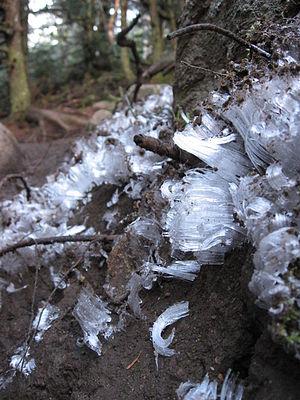
La glace est l'eau lorsqu'elle est à l'état solide. Cet élément est très étudié dans la nature et en laboratoire, par les scientifiques, à commencer par les glaciologues, les physiciens de la matière condensée et autres cryologues de spécialités différentes : il contient souvent beaucoup d'impuretés ou d'inclusions, d'origine diverse. Les météorologues suivent la formation des flocons à partir de vapeur d'eau entrant en atmosphère froide plus ou moins poussiéreuse, géologues et minéralogistes, rejoints par les spéléologues, ne le retrouvent pas seulement dans les endroits communément englacés, mais sous des formes insolites dans les déserts secs et arides, des lieux plus secs et abrités des montagnes comme au fond des grottes profondes et cavités glacées, où la glace subsiste longtemps.